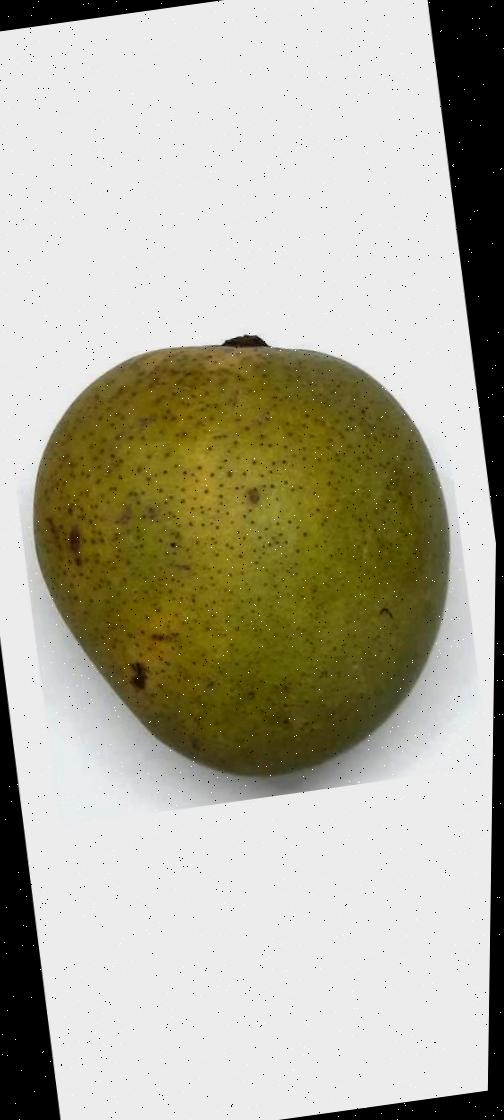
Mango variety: Himsagor